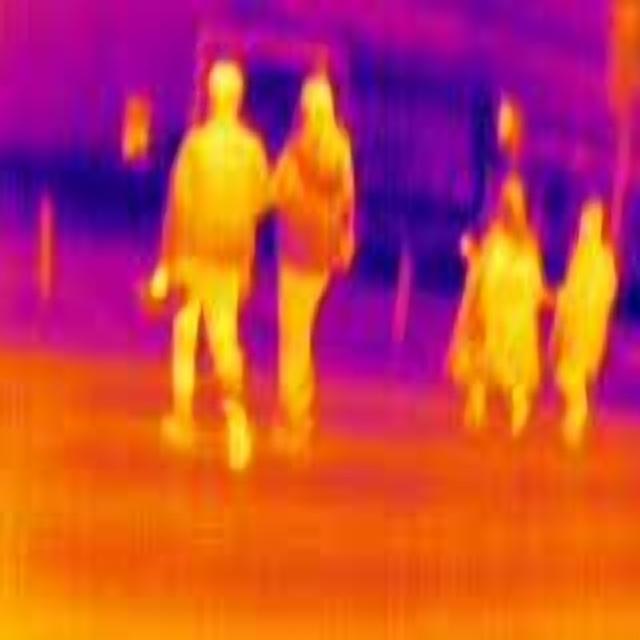
Detected objects:
label: person
label: person
label: person
label: person